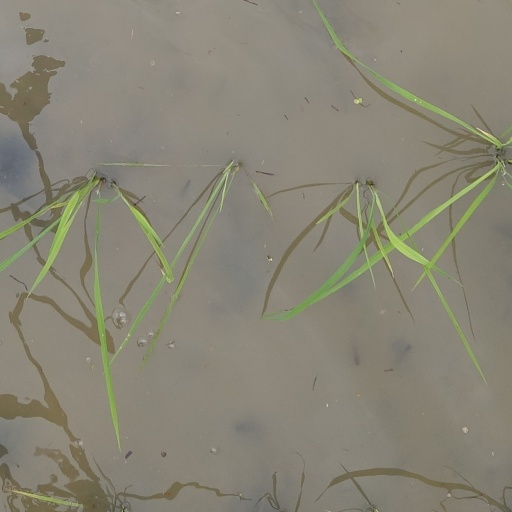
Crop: rice